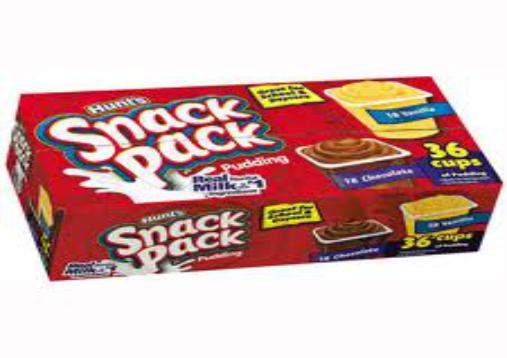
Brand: Hunt's Snack Pack
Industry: Food